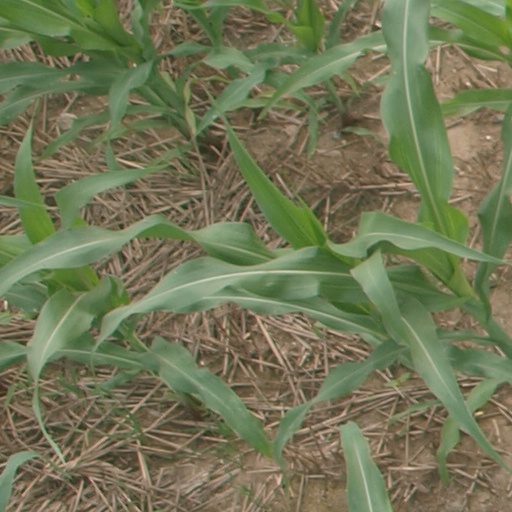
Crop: maize; corn